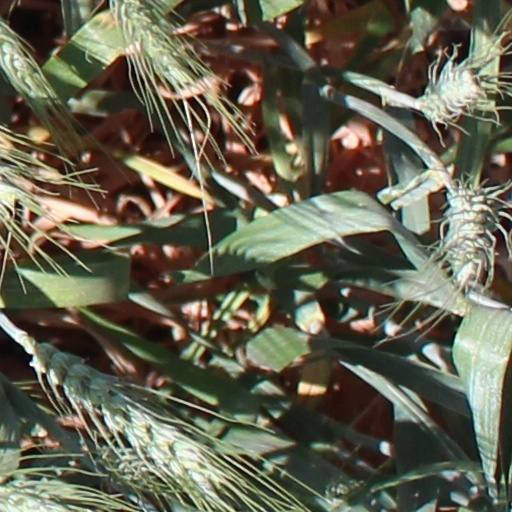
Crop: wheat